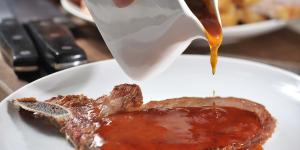
chuletas de cerdo ahumadas